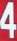
Number: 4